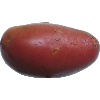
Label: Potato Red Washed 1